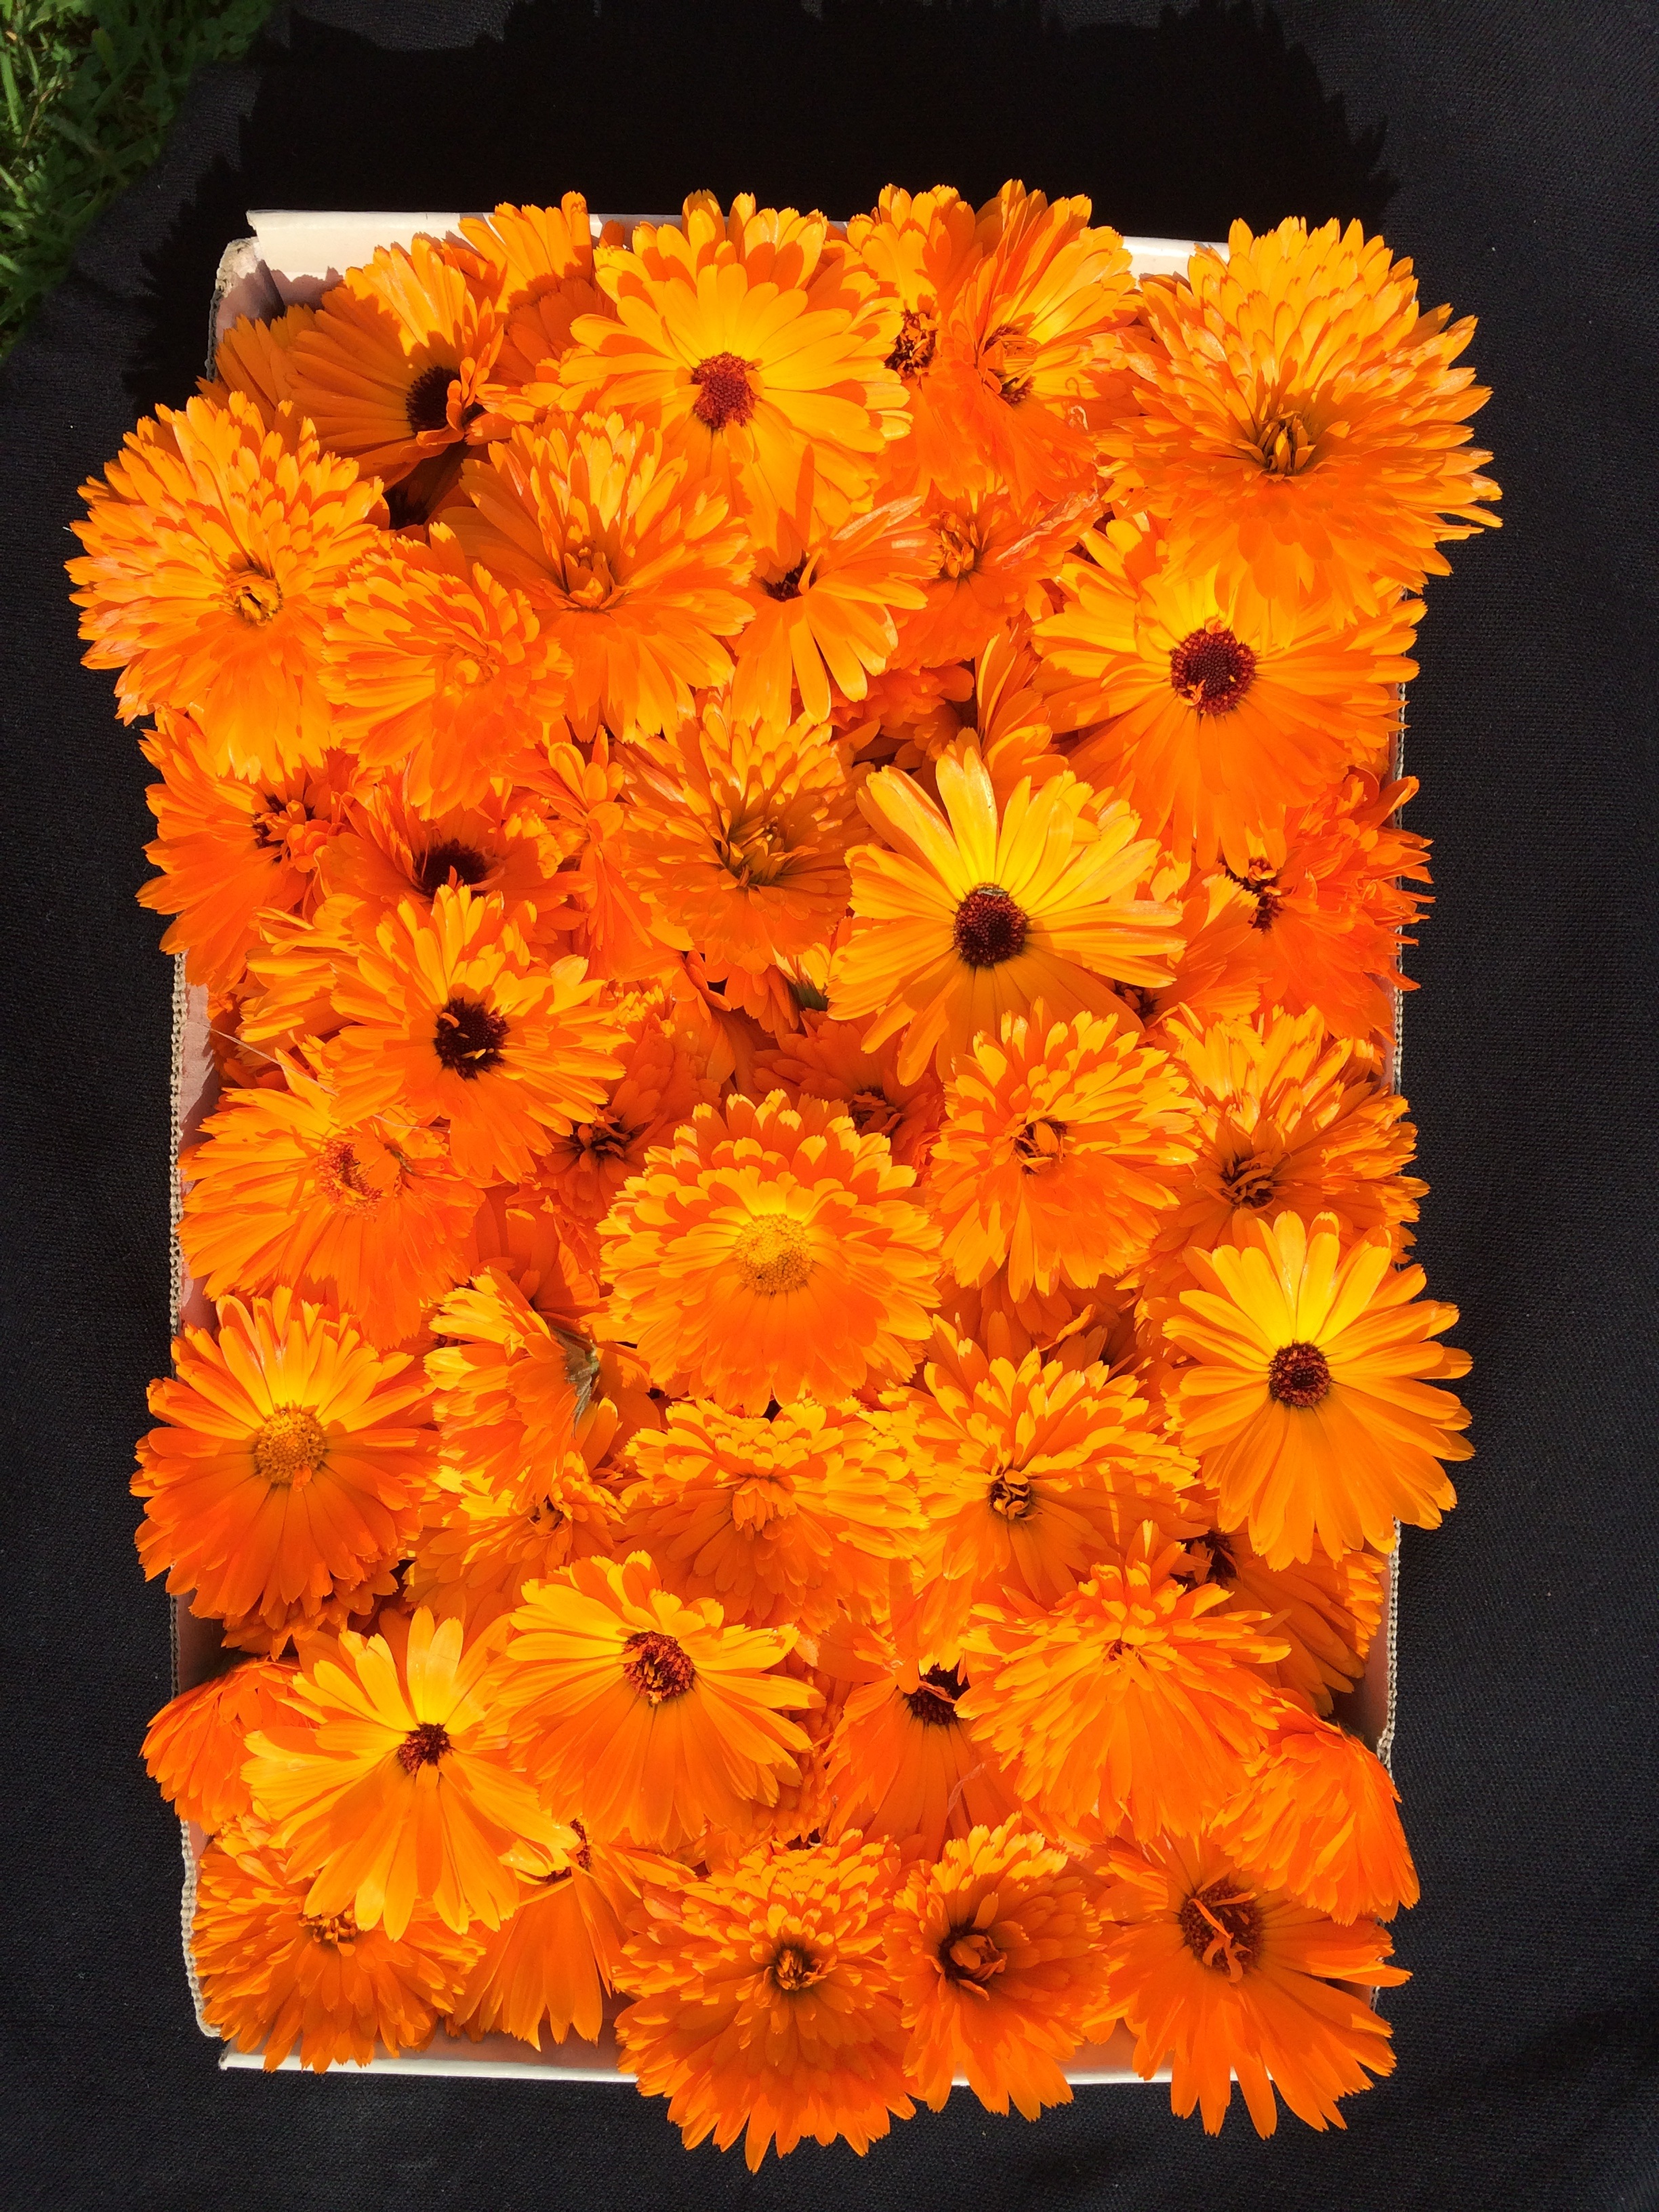
nature, blossom, plant, sun, flower, petal, bloom, summer, orange, herb, yellow, flora, plants, life, joy, pleasure, marigold, flowering plant, daisy family, calendula, callendula, narure, annual plant, land plant